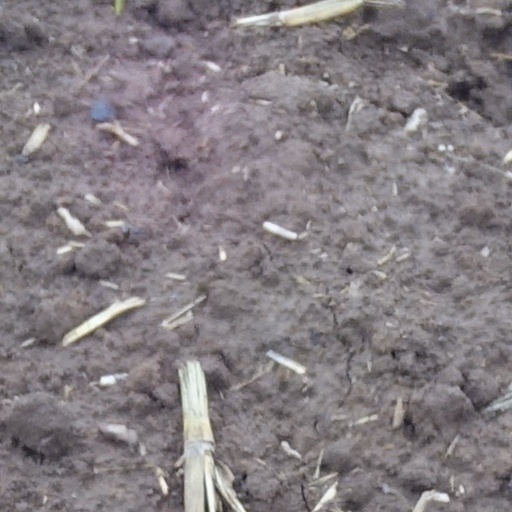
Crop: wheat